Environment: real
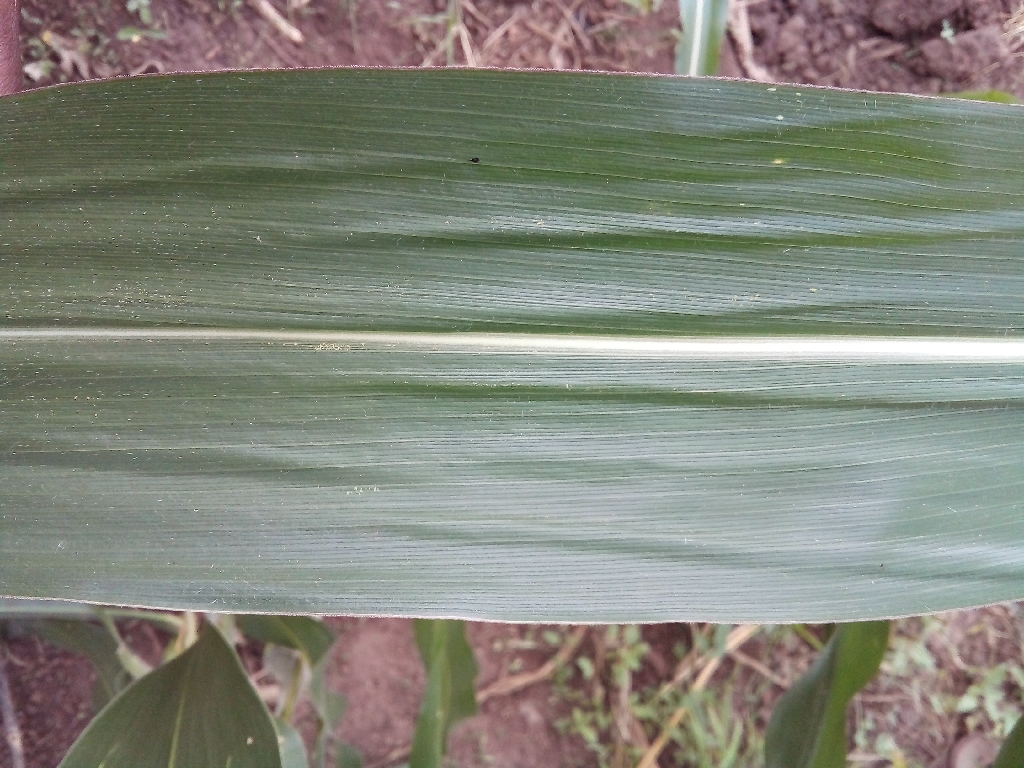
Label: healthy